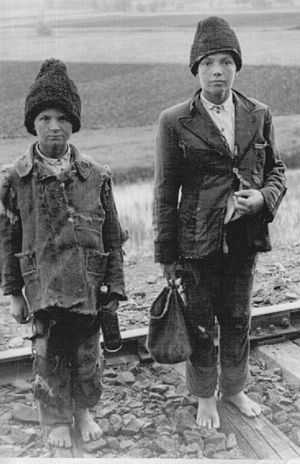
Østfronten under 2. verdenskrig / Besættelse og undertrykkelse
Hjemløse russiske børn i besat område (ca. 1942)
"Østfronten under 2. verdenskrig var et operationsområde under 2. verdenskrig mellem Tyskland og Sovjetunionen som omfattede Central- og Østeuropa fra den 22. juni 1941 til den 9. maj 1945. Den nazistiske propaganda kaldte konflikten for Korstoget mod bolsjevismen. I alle sovjetiske og i de fleste russiske kilder blev krigen kaldt for Den Store Fædrelandskrig russisk: ""Velikaja Otetjestvennaja vojna""/""Великая Отечественная война"", men i nogle tilfælde omfatter det også operationerne mod Japan i 1945.